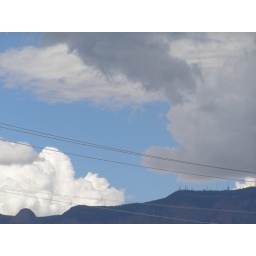
crazy weather....grey blue n puffy all in one sky